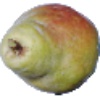
Label: Pear Williams 1